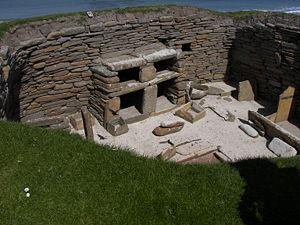
Le meuble est un objet mobile à usage domestique.